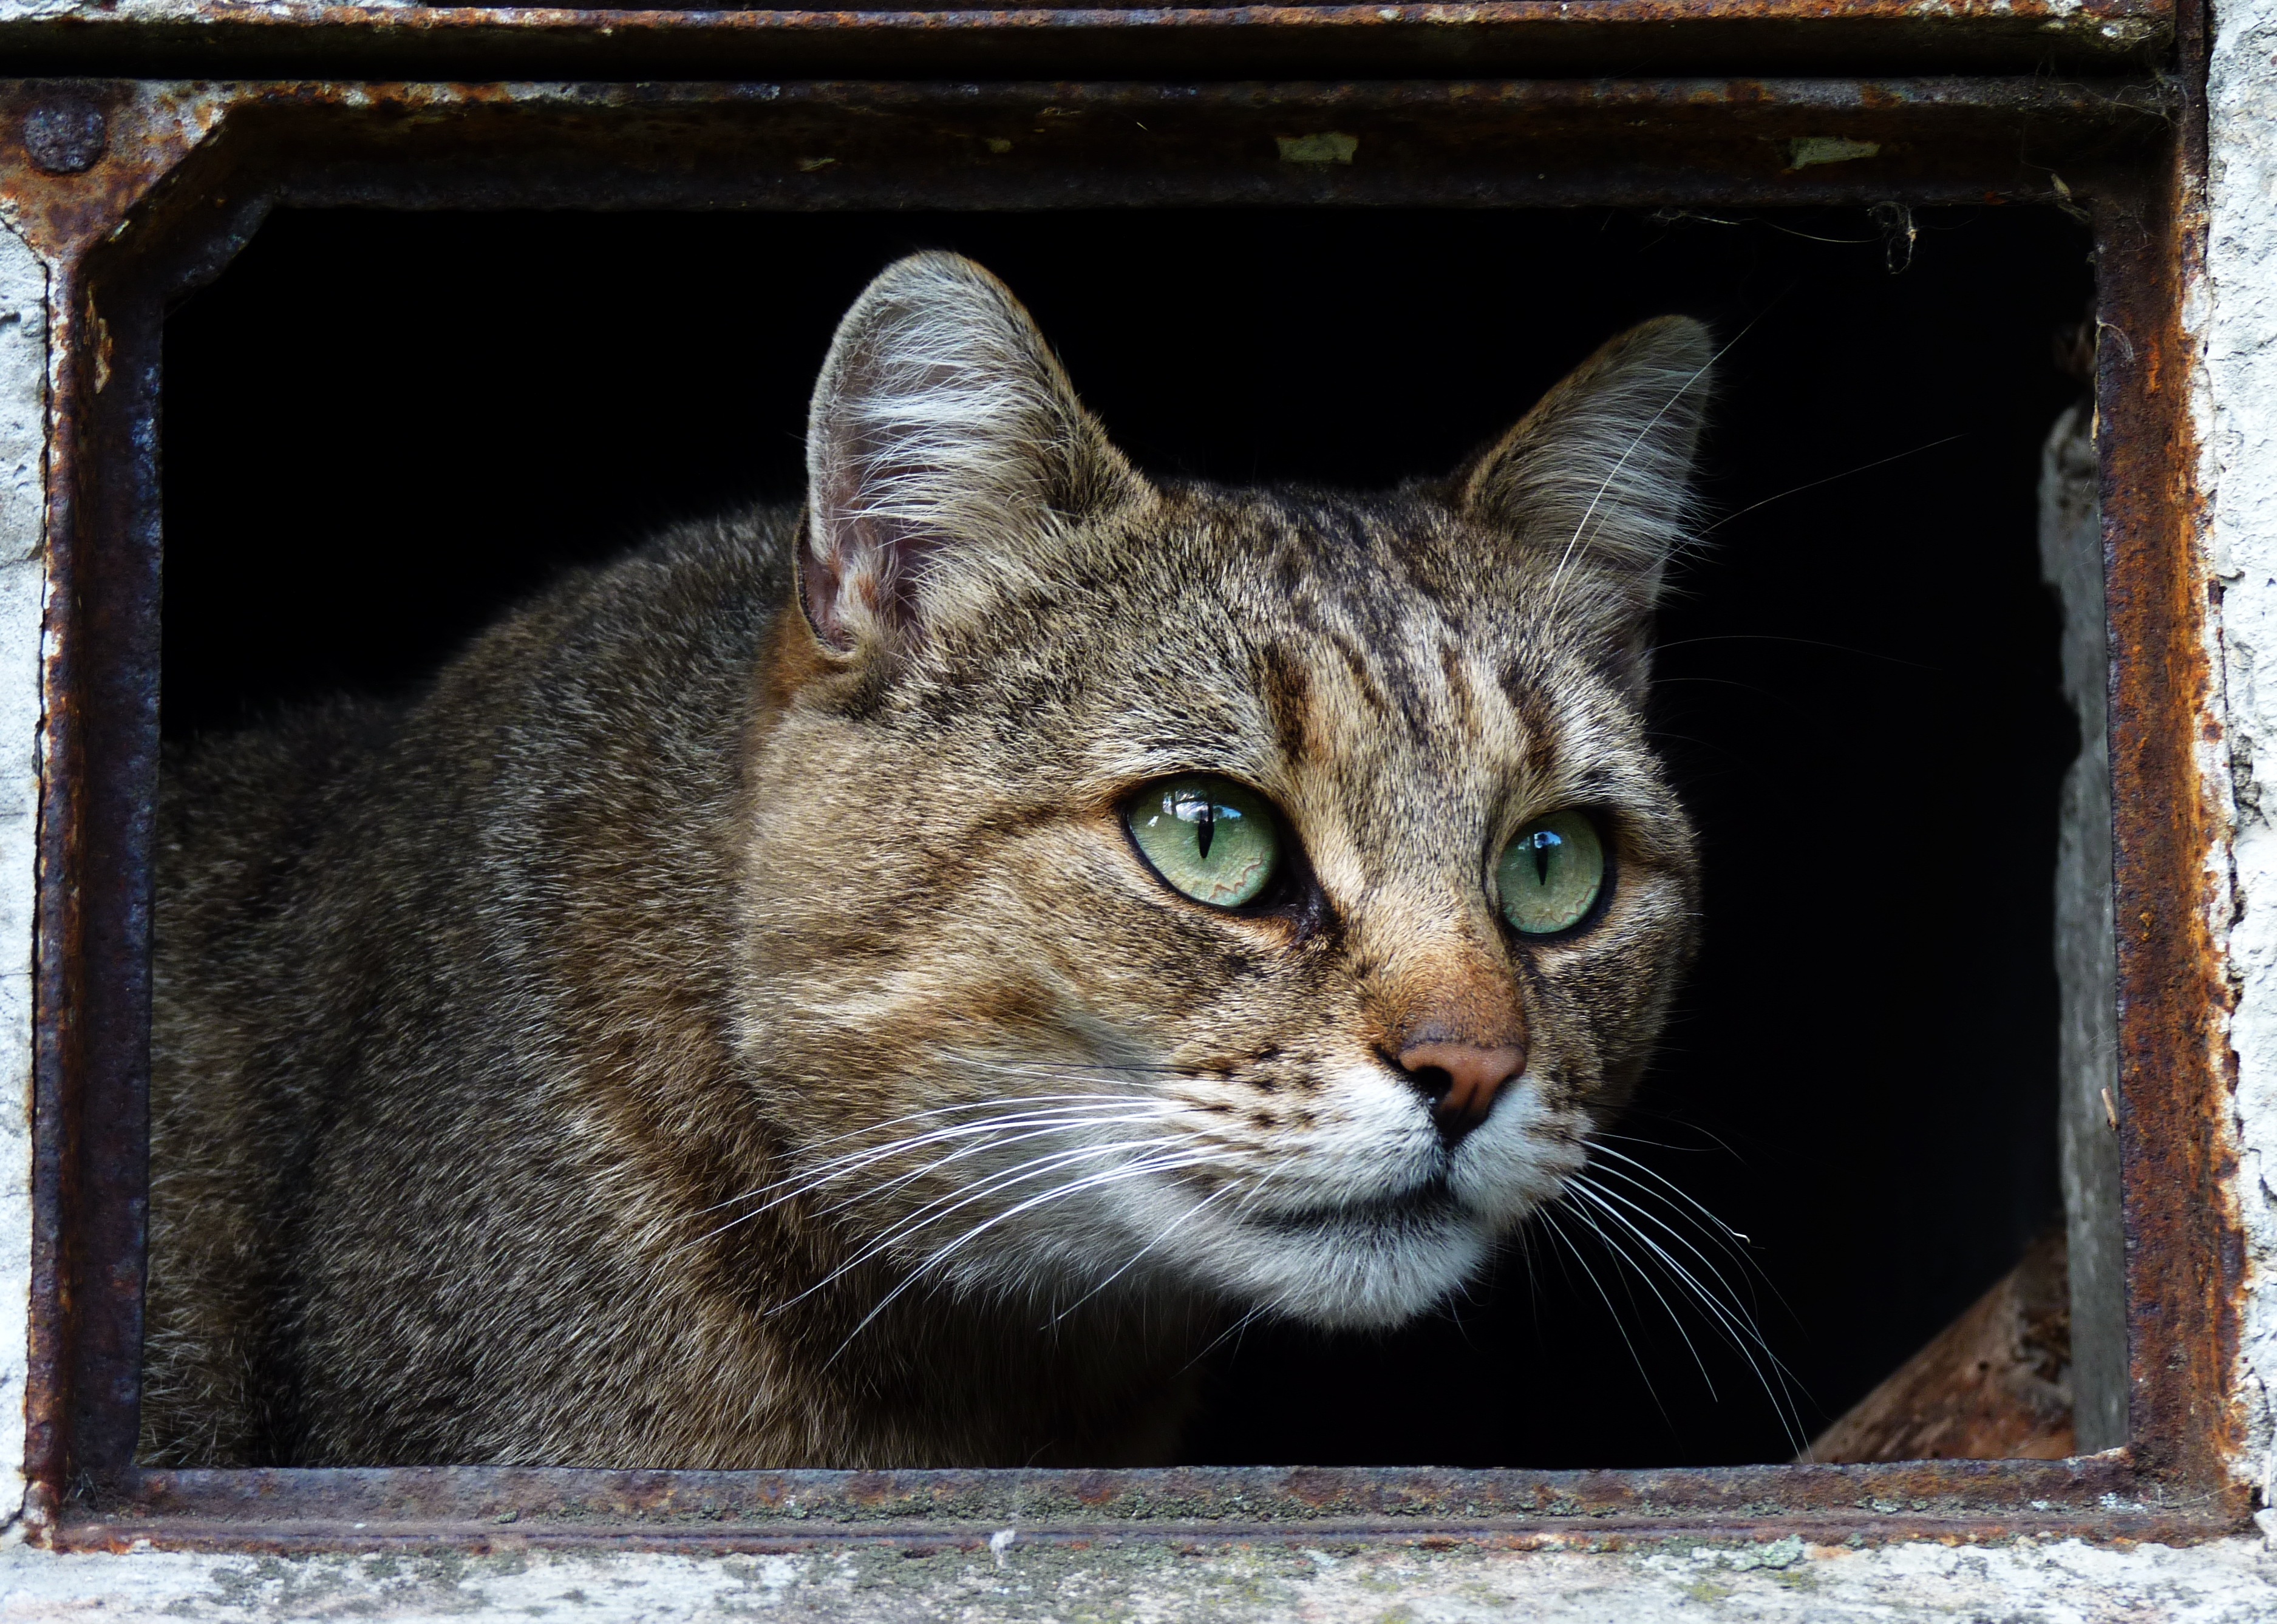
animal, fur, cat, mammal, fauna, whiskers, animals, vertebrate, tomcat, domestic cat, fangs, tabby cat, dachowiec, european shorthair, wild cat, small to medium sized cats, cat like mammal, domestic short haired cat